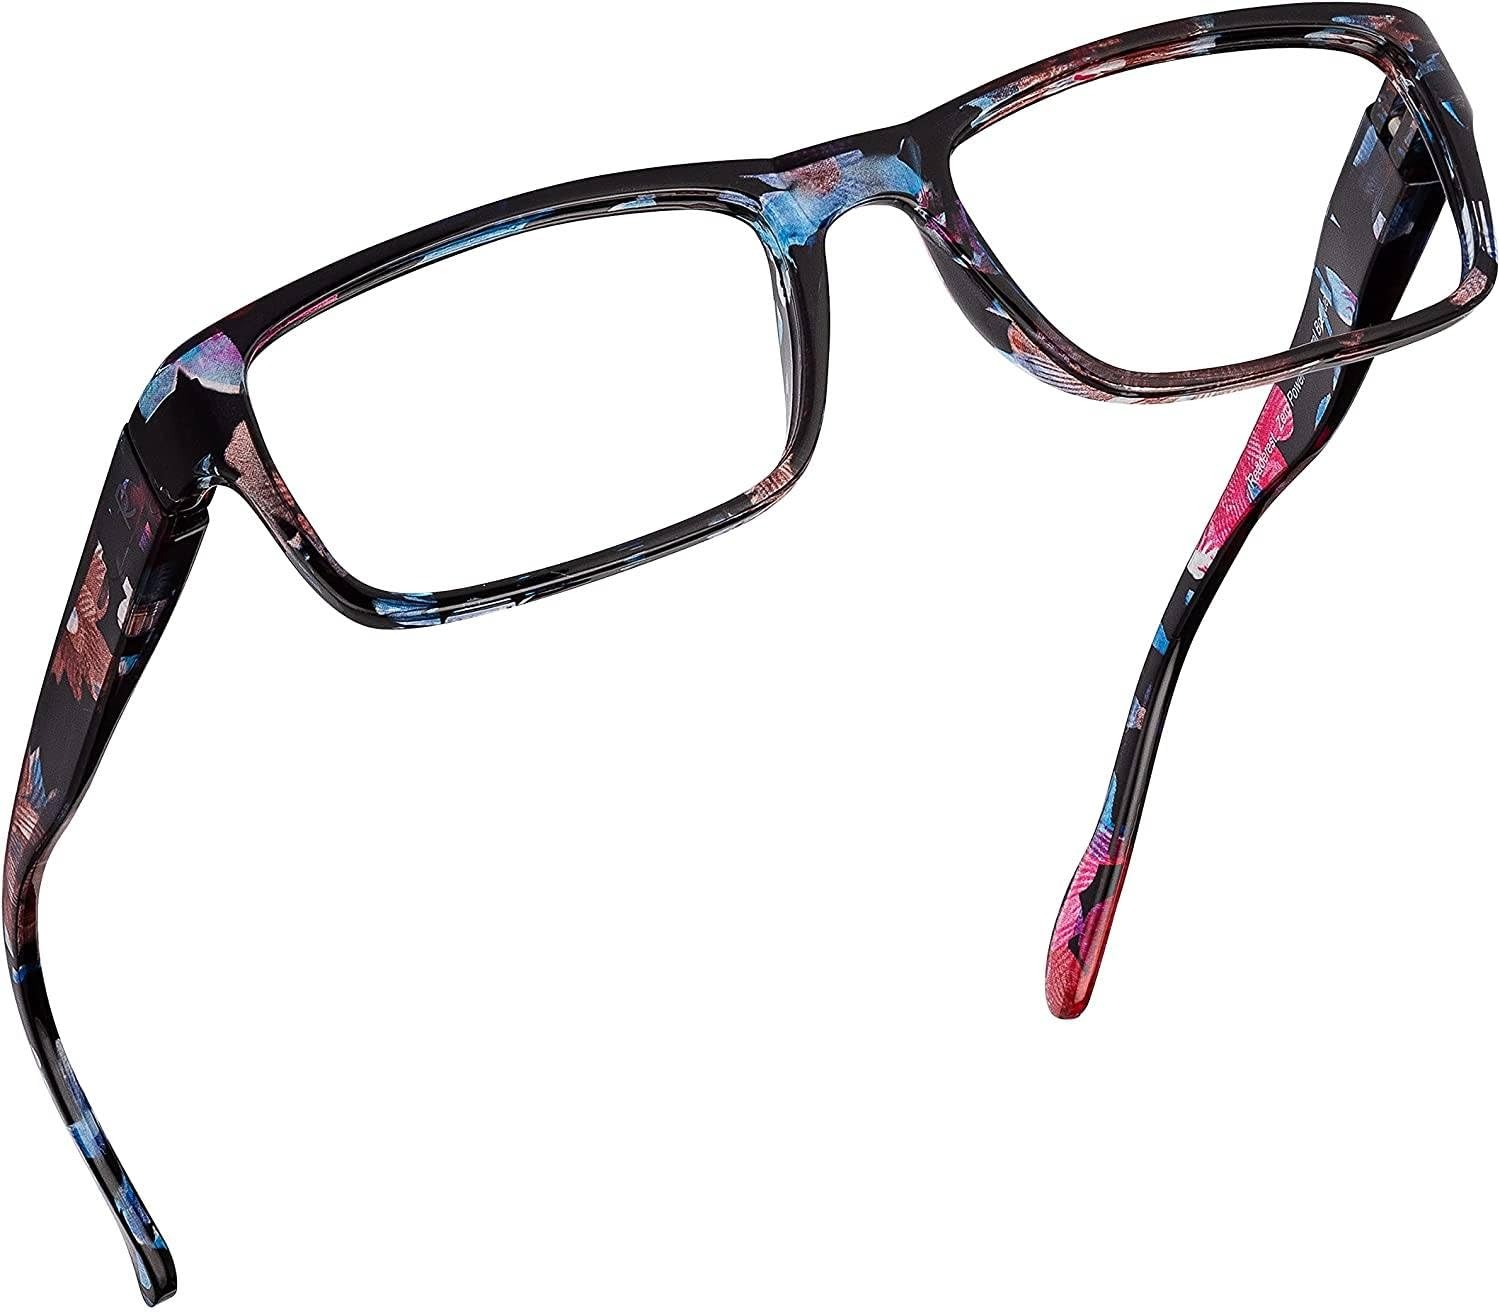
Item Name: Floral Bouquet
Product Description: Floral Bouquet
Value: nan
Unit: None

Price: 21.98